Professional video camera

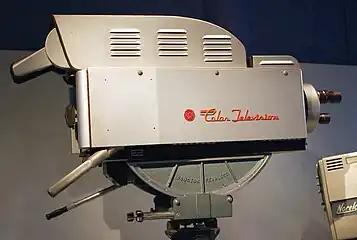
This 1954 RCA TK-41C, shown here mounted on a dolly, weighed 310 lbs.

The first color cameras (1950s in the US, early 1960s in Europe), notably the RCA TK-40/41 series, were much more complex with their three (and in some models four) pickup tubes, and their size and weight drastically increased. Handheld color cameras did not come into general use until the early 1970s - the first generation of cameras were split into a camera head unit (the body of the camera, containing the lens and pickup tubes, and held on the shoulder or a body brace in front of the operator) connected via a cable bundle to a backpack CCU.